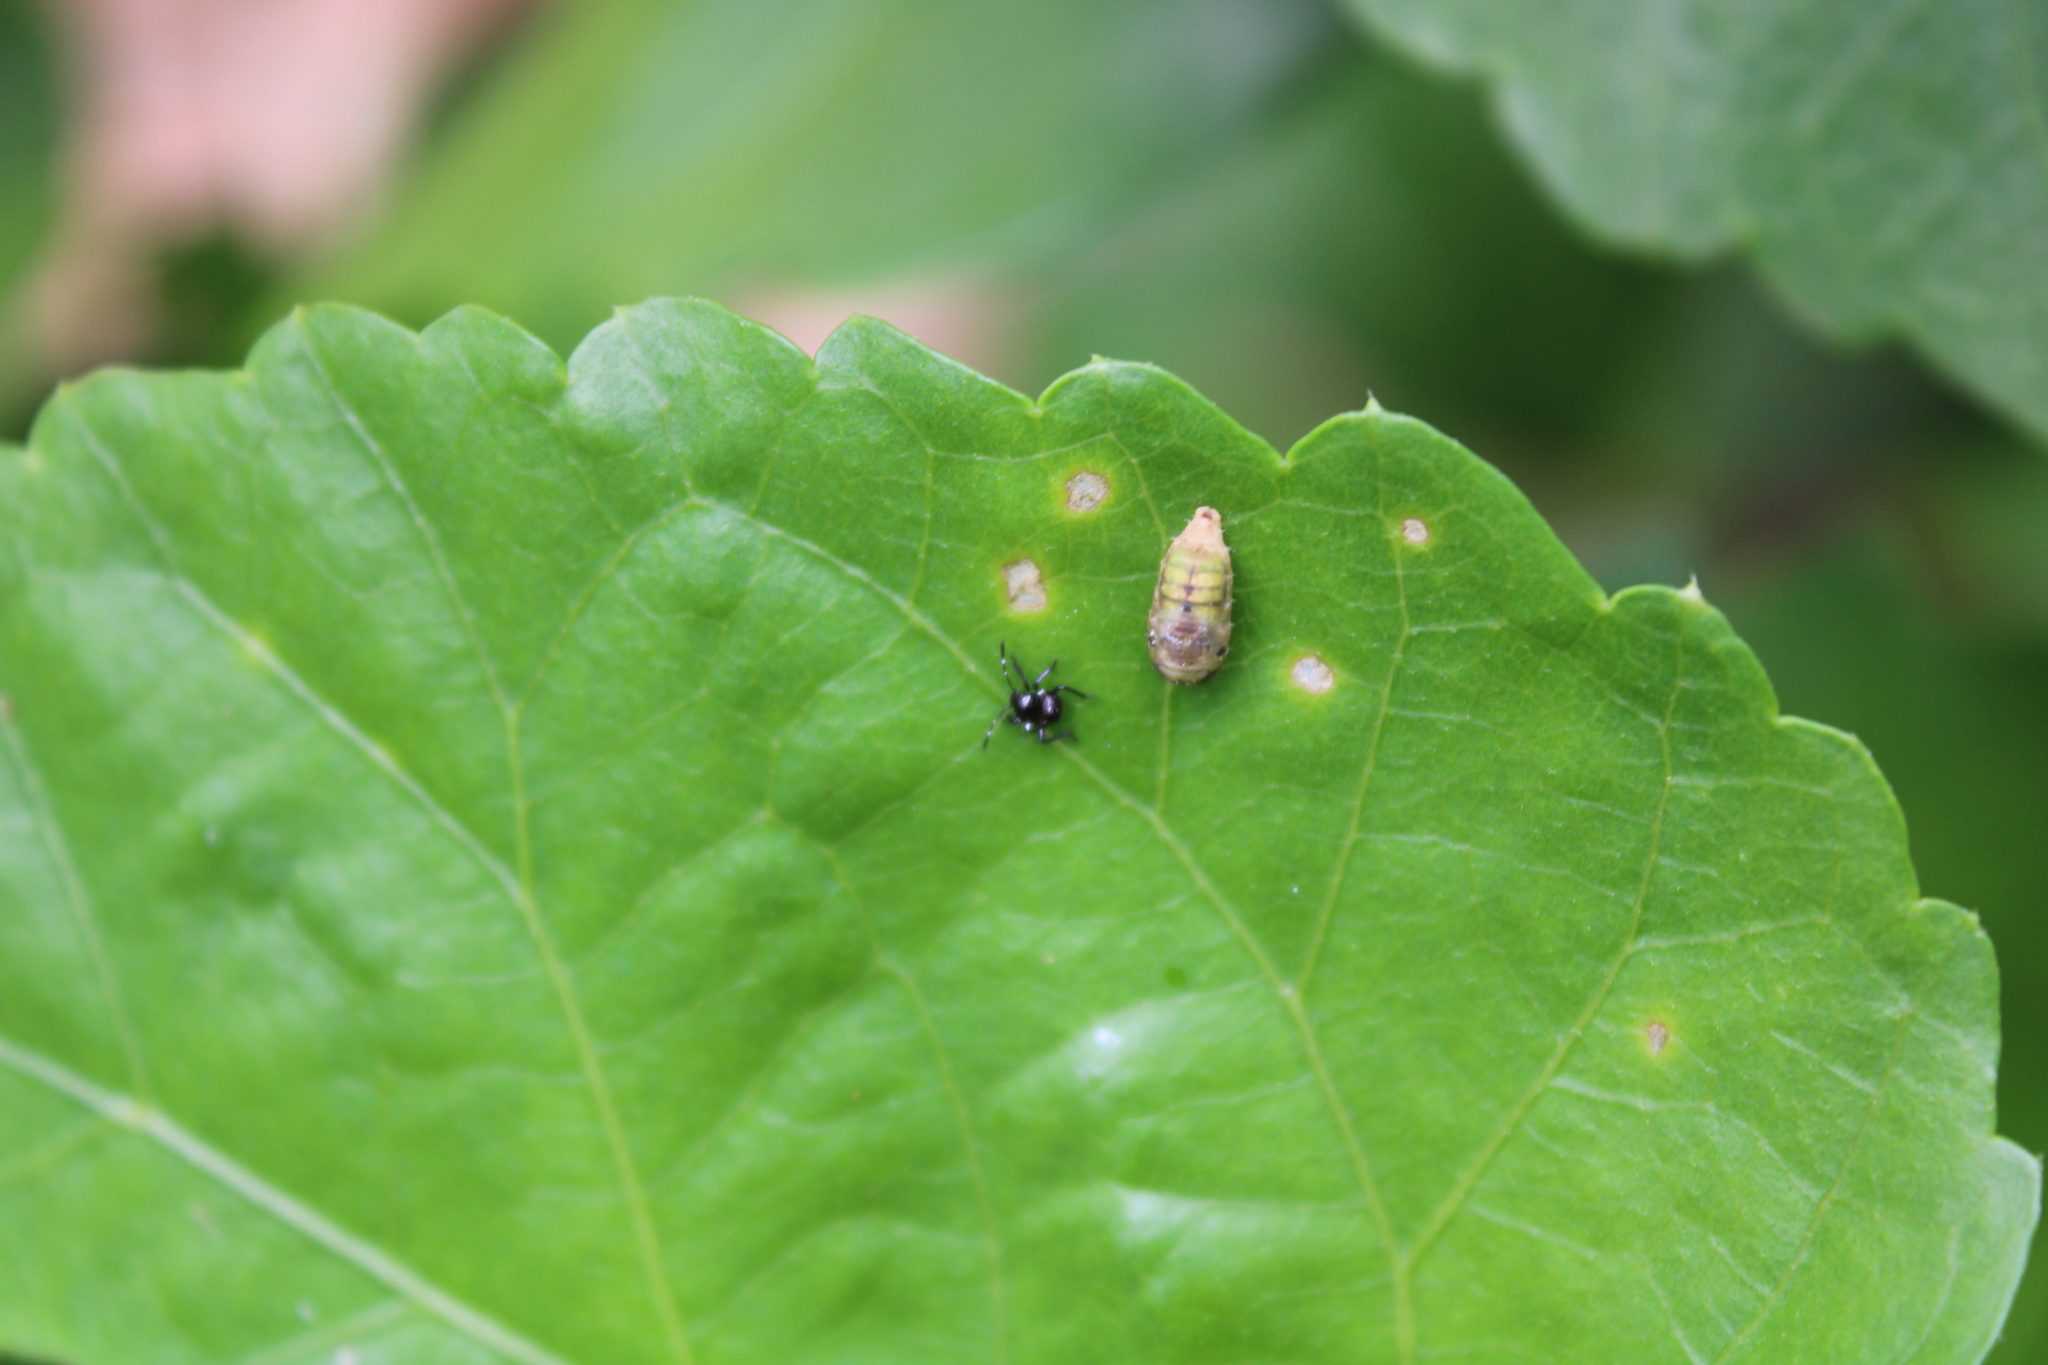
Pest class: stink_bug